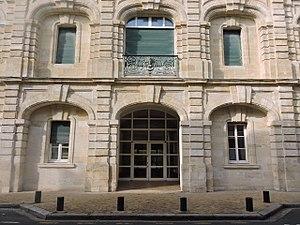
Photo représentant la façade du théâtre de l'Alhambra de Bordeaux
Le Théâtre de l'Alhambra était situé dans la rue d'Alzon à proximité du quartier Meriadeck de Bordeaux, en France. Il fut successivement, à partir de 1878, un café-théâtre, une salle de spectacle ou encore une piste de skating, avant d'être définitivement fermé en 1982. De ce bâtiment, qui a laissé place à une résidence, il ne reste plus que les façades, inscrites au titre des Monuments Historiques le 28 décembre 1984.